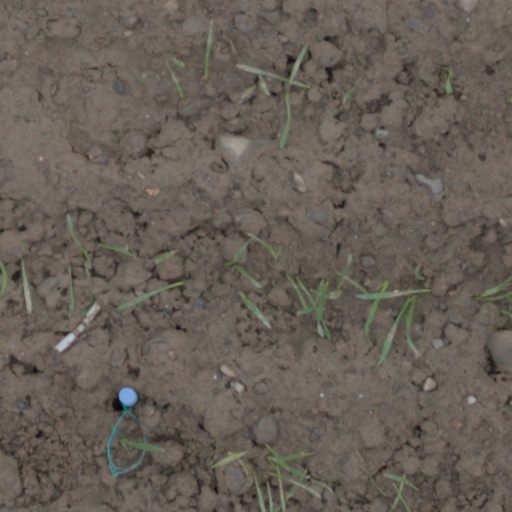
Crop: wheat